Barney Oldfield

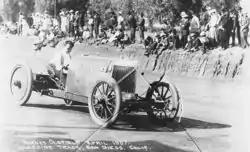
Oldfield driving the Peerless "Green Dragon" at Lakeside Track in San Diego, California, in April 1907

Oldfield was loaned a gasoline-powered bicycle to race at Salt Lake City. Through fellow racer Tom Cooper, he met entrepreneur Henry Ford, who was at the beginning of his career as an auto manufacturer in Michigan. Ford had prepared two automobiles for racing, and he asked Oldfield if he would like to test one in Michigan. Oldfield agreed and traveled to Michigan for the trial, but neither car started. Although Oldfield had never driven an automobile, he and Cooper bought both test vehicles when Ford offered to sell them for $800. One was "No. 999", which debuted in October 1902 at the Manufacturer's Challenge Cup. Today it is displayed at the Henry Ford Museum in Greenfield Village, Michigan.